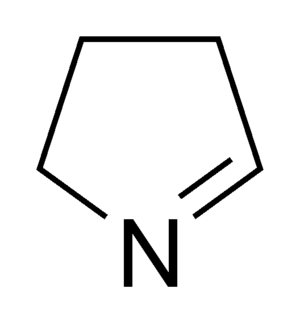
Les azoles ou pyrroles sont une classe de composés organiques à hétérocycle insaturé à cinq atomes, possédant un atome d'azote et quatre atomes de carbone.
Les azolines ou pyrrolines, aussi connues sous le nom de dihydroazoles ou dihydropyrroles, sont un groupe de trois types de composés hétérocycliques ayant un cycle à 5 atomes dont un atome d'azote.